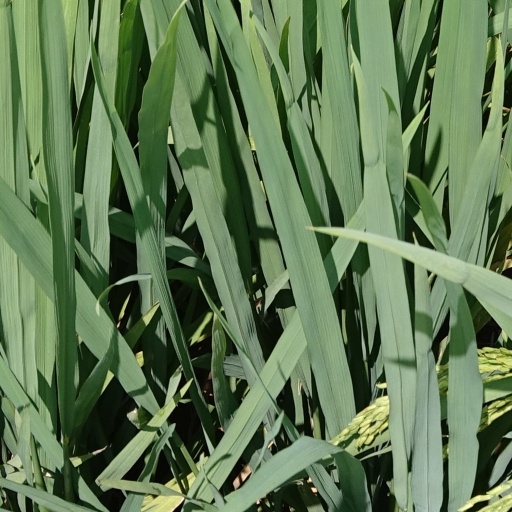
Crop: rice